Cell cycle regulated Methyltransferase

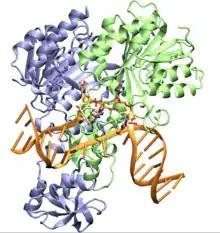
The X-ray crystal structure Caulobacter crescentus CcrM showing the CcrM homodimer in complex with double strand DNA. The protein monomers are shown in blue and green while the DNA is shown in tan. The DNA Bases in the GANTC recognition site are shown in all atom resolution.

CcrM (or M.CcrMI) is an orphan DNA methyltransferase, that is involved in controlling gene expression in most Alphaproteobacteria. This enzyme modifies DNA by catalyzing the transference of a methyl group from the S-adenosyl-L methionine substrate to the N6 position of an adenine base in the sequence 5'-GANTC-3' with high specificity. In some lineages such as SAR11, the homologous enzymes possess 5'-GAWTC-3' specificity. In "Caulobacter crescentus" CcrM is produced at the end of the replication cycle when Ccrm recognition sites are hemimethylated, rapidly methylating the DNA. CcrM is essential in other Alphaproteobacteria but its role is not yet determined. CcrM is a highly specific methyltransferase with a novel DNA recognition mechanism.